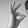
ASL letter: F